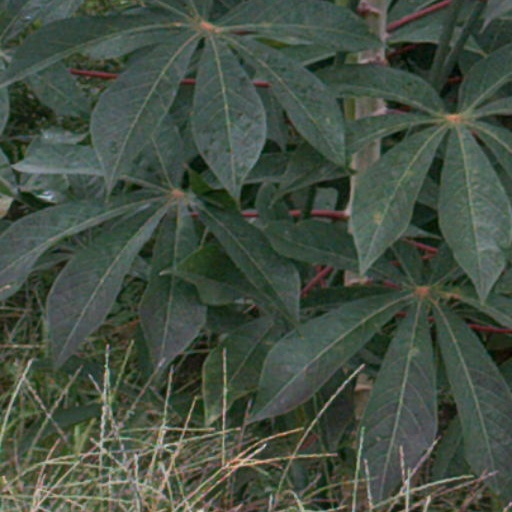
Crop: cassava